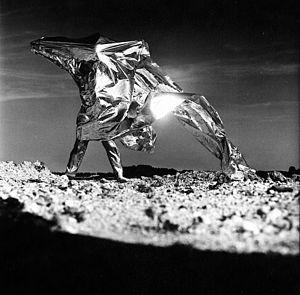
Heinz Mack est un artiste allemand. Avec Otto Piene, il a fondé le groupe ZERO en 1957. Il est mieux connu pour ses contributions à l’op art ou l’art cinétique.
ZERO était moins un groupe organisé qu'un rassemblement occasionnel d'artistes autour de conceptions et de manifestations dont Heinz Mack pouvait être considéré comme le théoricien et l'animateur.